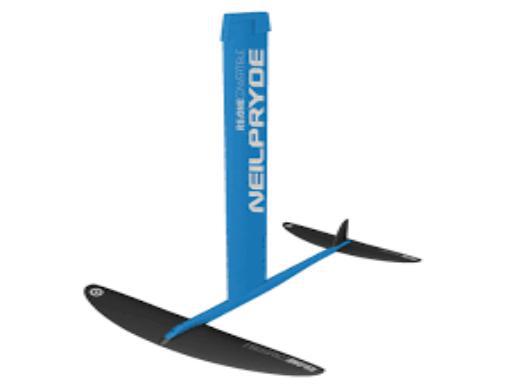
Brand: neil pryde-1
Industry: Sports